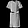
Label: Dress